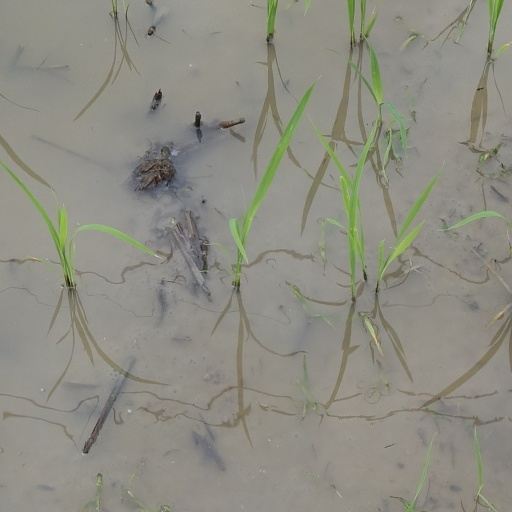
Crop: rice